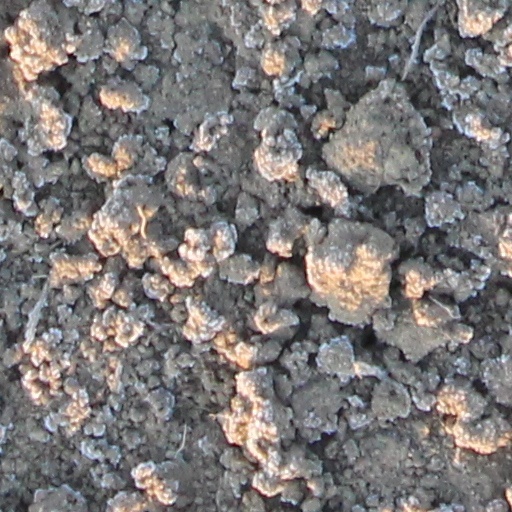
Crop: wheat